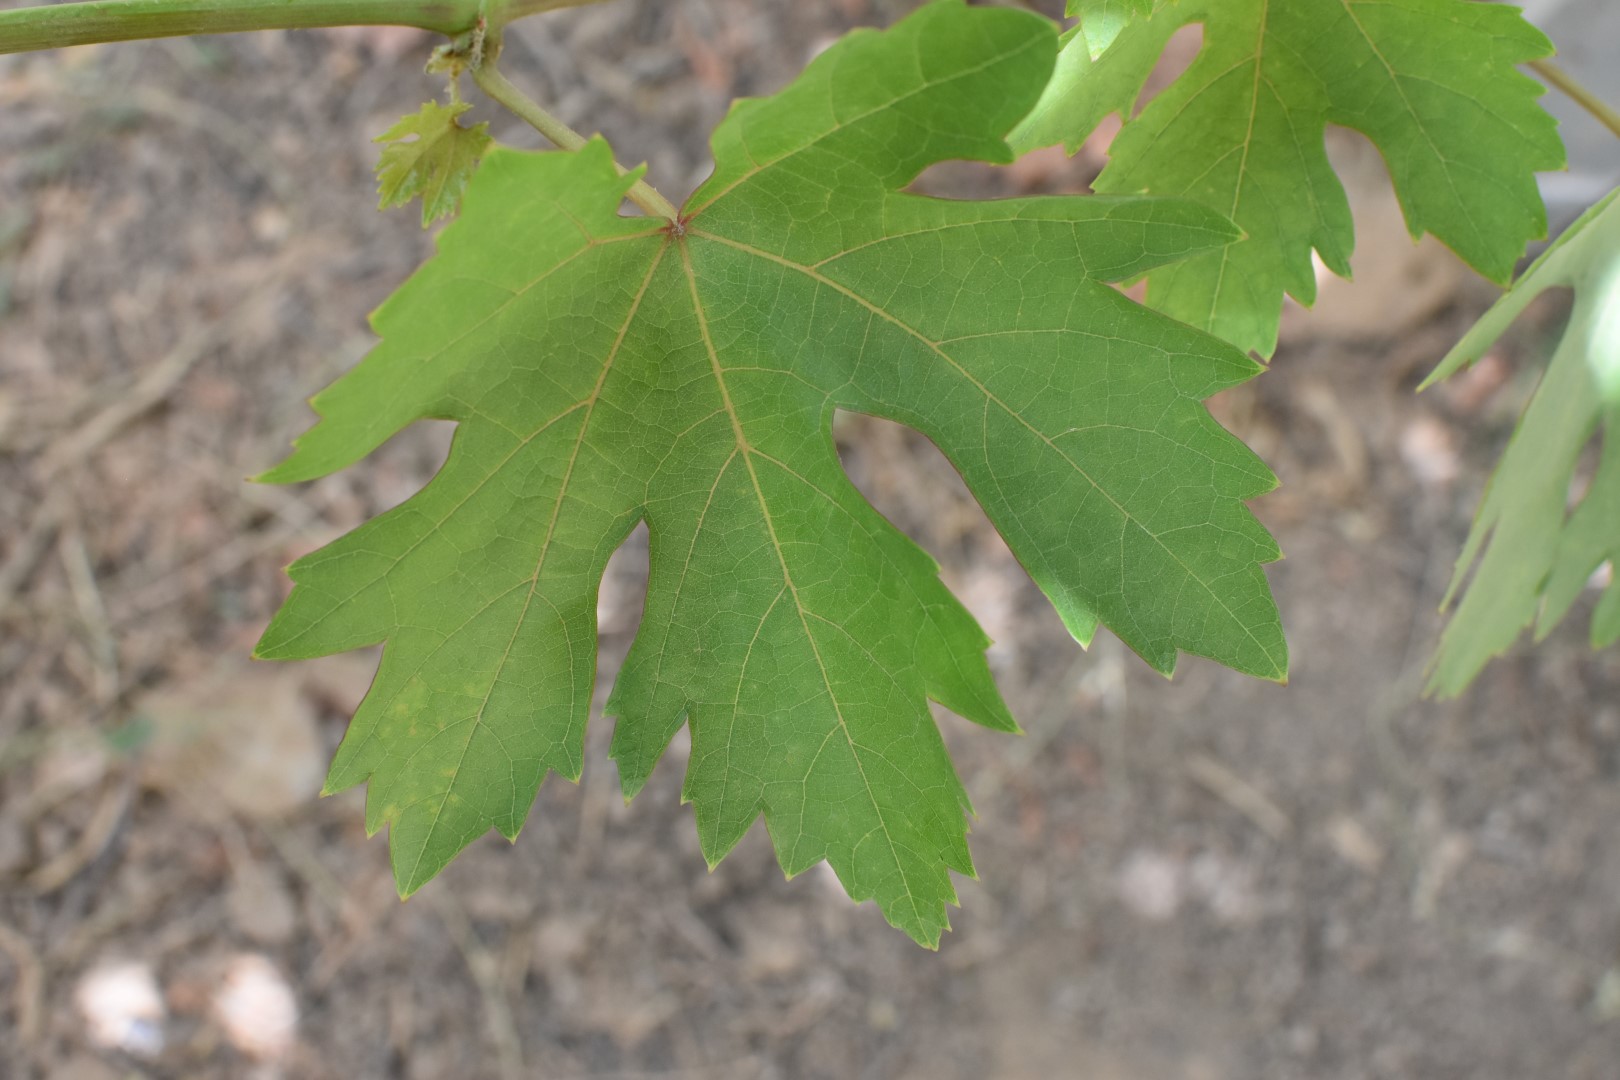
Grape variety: Riasi